The Man Who Married His Own Wife

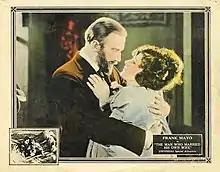
Lobby card

The Man Who Married His Own Wife is a 1922 American drama film directed by Stuart Paton and written by George Hively. The film stars Frank Mayo, Sylvia Breamer, Marie Crisp, Howard Crampton, Francis McDonald, and Joseph W. Girard. The film was released on May 1, 1922, by Universal Film Manufacturing Company.